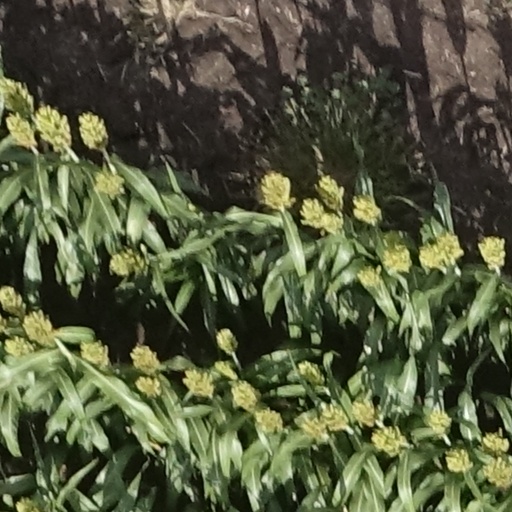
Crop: sorghum